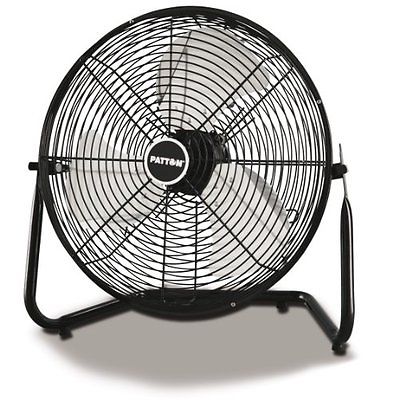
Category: fan